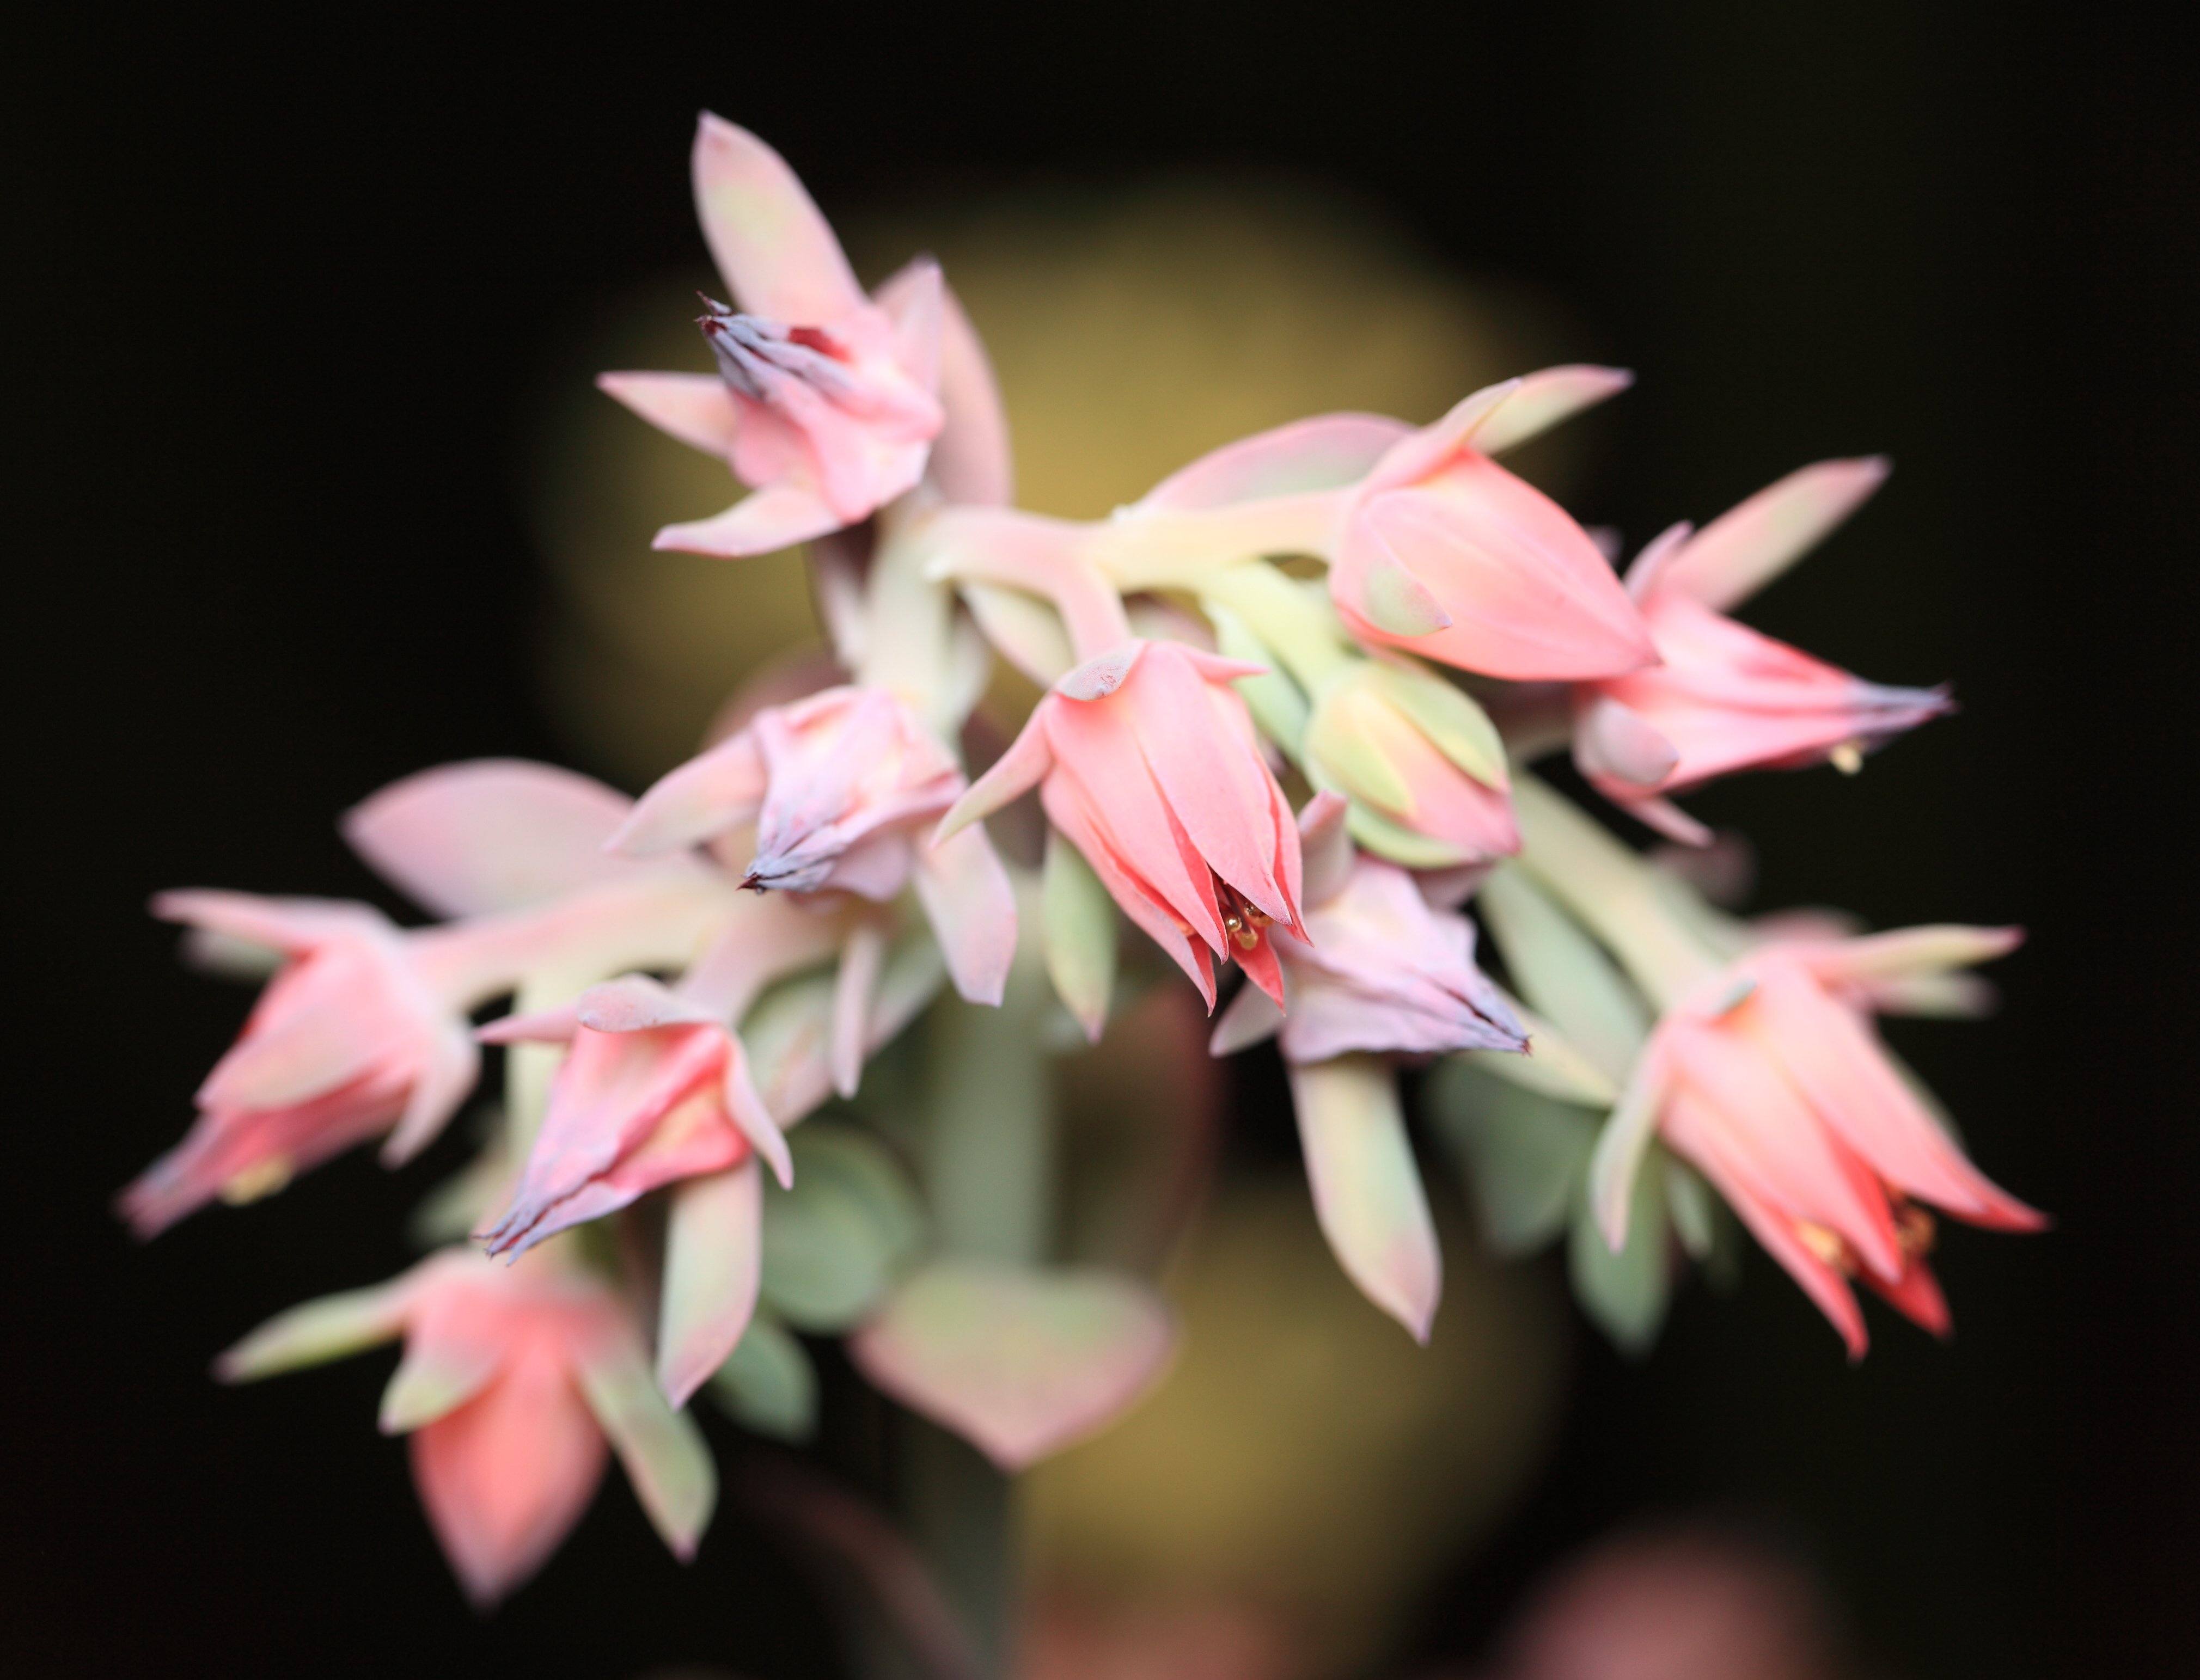
blossom, plant, photography, flower, petal, high, botany, pink, flora, close up, 5d, hires, markii, hi, res, resolution, gunma, maebashi, gunmaflowerpark, macro photography, flowering plant, land plant